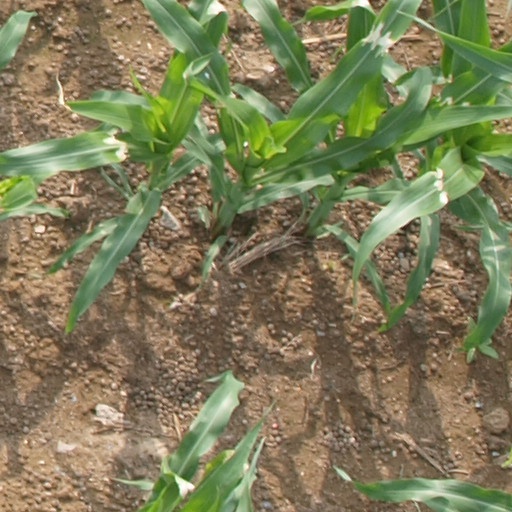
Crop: maize; corn